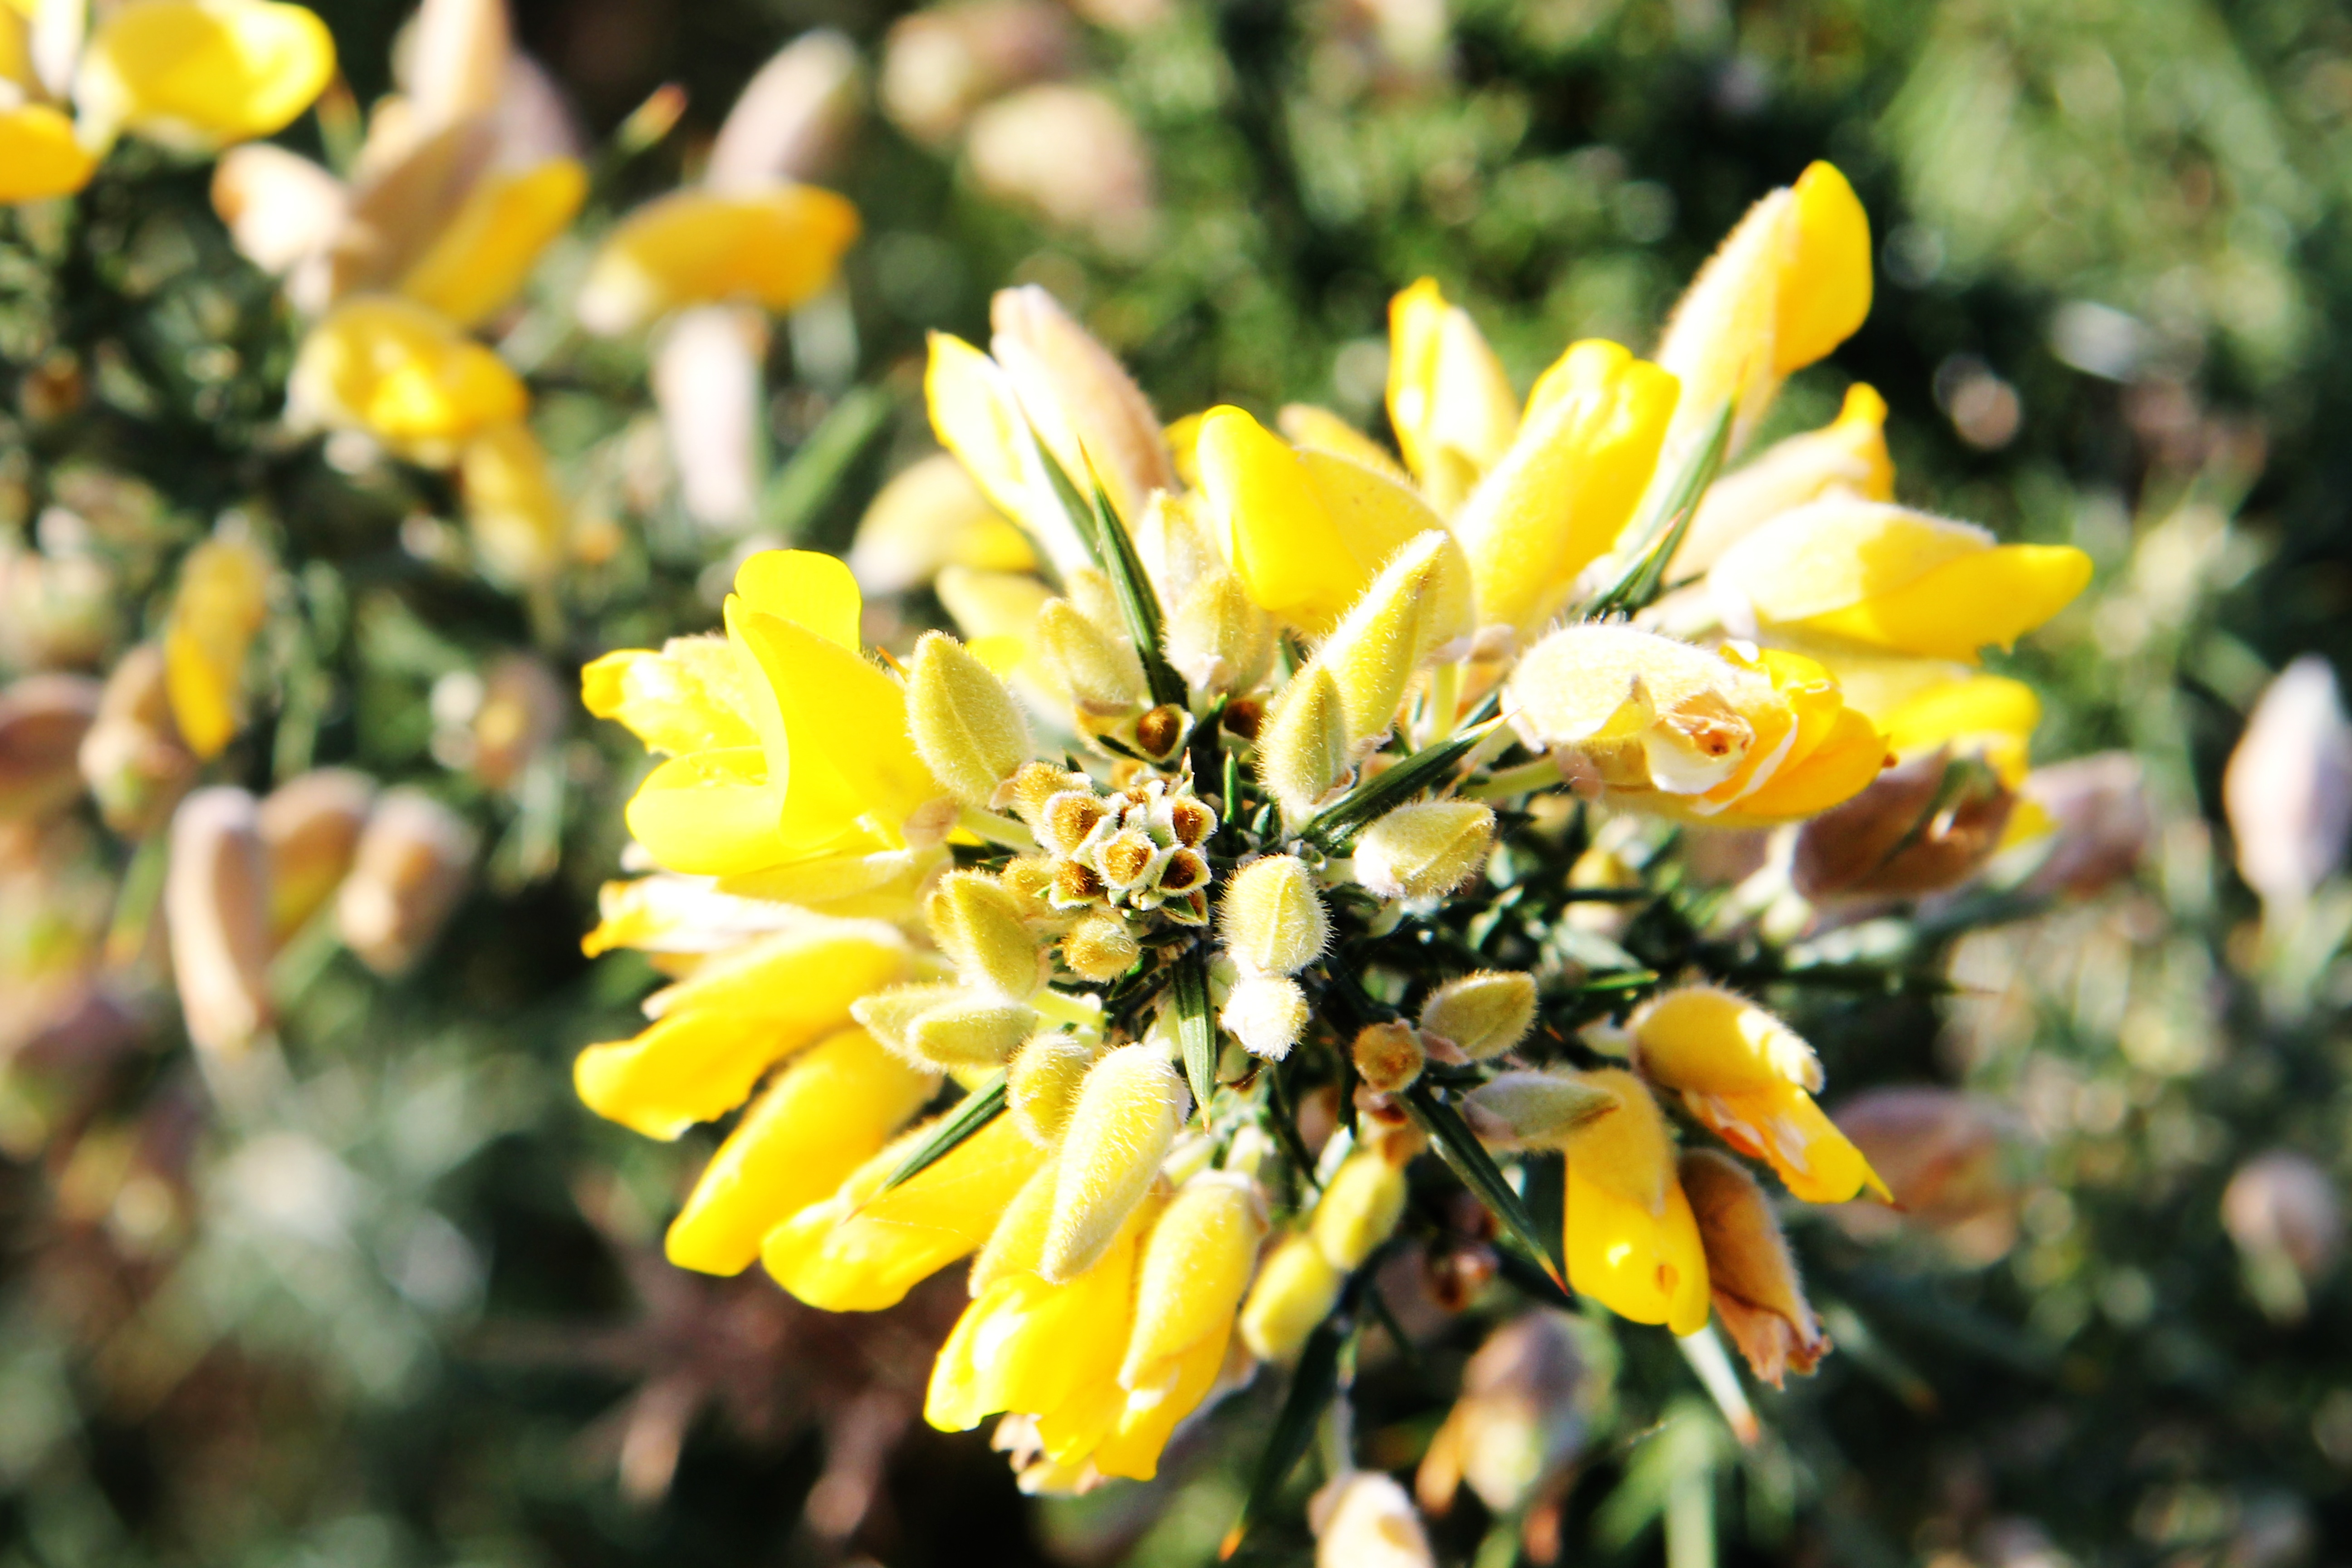
nature, blossom, plant, flower, petal, botany, yellow, flora, wildflower, shrub, macro photography, flowering plant, land plant